Ahtna

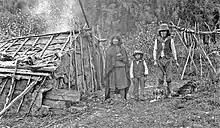
Ahtna family in 1898

In the summertime the Ahtna used temporary rectangular dwellings made of spruce and cottonwood. These structures had bark-covered sides and skin-covered entrances to provide access. In the wintertime, families lived in large semi-underground homes. As large as 10 feet wide by 36 feet long, these dwellings were constructed from wood and covered with spruce bark. Sometimes a second room was attached to be used for sweating rituals.